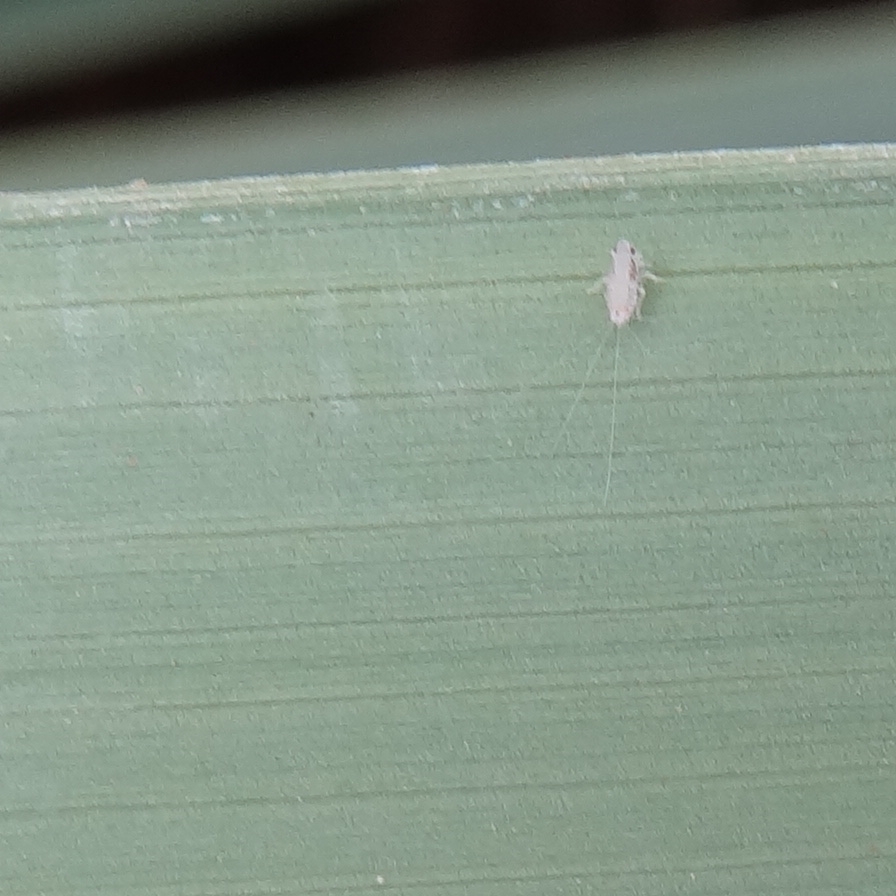
Label: Bug